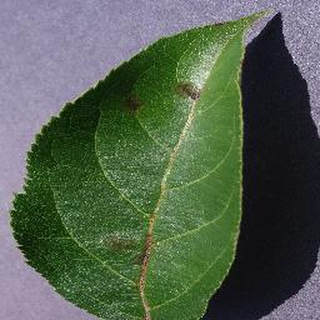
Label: apple_apple_scab